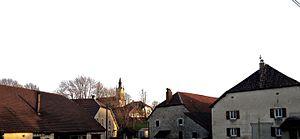
Vue depuis le croisement de la rue de Salins et de la rue Pasteur
Lemuy est une commune française située dans le département du Jura en région Bourgogne-Franche-Comté.